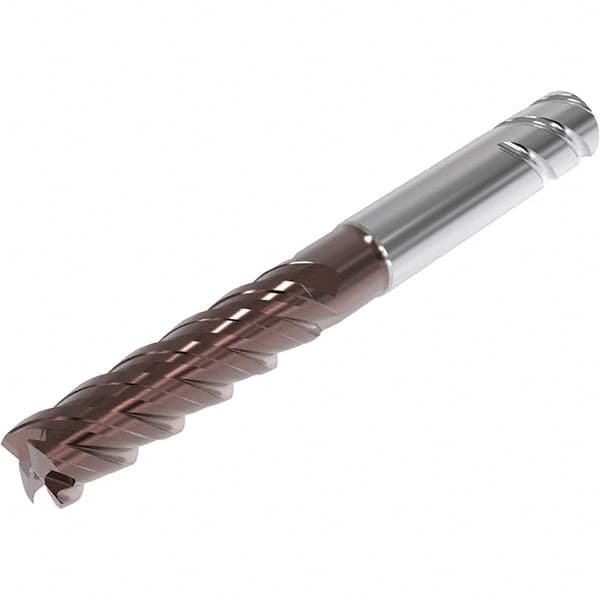
Seco - 20mm, 4 Flute, Single End, Solid Carbide, 0.5mm Corner Radius End Mill - 125mm OAL, 48° Helix, Right Hand Flute, 61mm LOC, Right Hand Cut, 72mm Extended Reach
Brand: Seco
Item #: 47363536 Brand: Seco Model #: 03187216 Exact Tooling IR#: 04 Features and Benefits Solid carbide provides better rigidity than high speed steel. It is extremely heat resistant and used for high speed applications on cast iron, nonferrous materials, plastics and other tough-to-machine materials. HXT is a hard top coating that offers advanced thermal protection and high wear resistance. HXT is a proprietary coating exclusive to Seco Tools, Inc. Product Specifications Mill Diameter (mm) 20.00 Mill Diameter (Decimal Inch) 0.7874 End Type Corner Radius Corner Radius (mm) 0.5 Corner Radius (Decimal Inch) 0.0197 Number of Flutes 4 Material Solid Carbide Finish/Coating HXT Length of Cut (mm) 61.00 Length of Cut (Decimal Inch) 2.4016 Shank Diameter (mm) 20.00 Overall Length (mm) 125.00 Flute Type Spiral Cutting Direction Right Hand Helix Angle 48 Reach Length (mm) 72.00 Reach Length (Decimal Inch) 2.8346 Single or Double End Single Length Type Long Centercutting Yes Flute Direction Right Hand Extended Reach Yes Shank Type Safe-Lock Series/List JS754
Category: Business & Industrial > Mining & Quarrying > Mining & Quarrying Machinery > Crushers